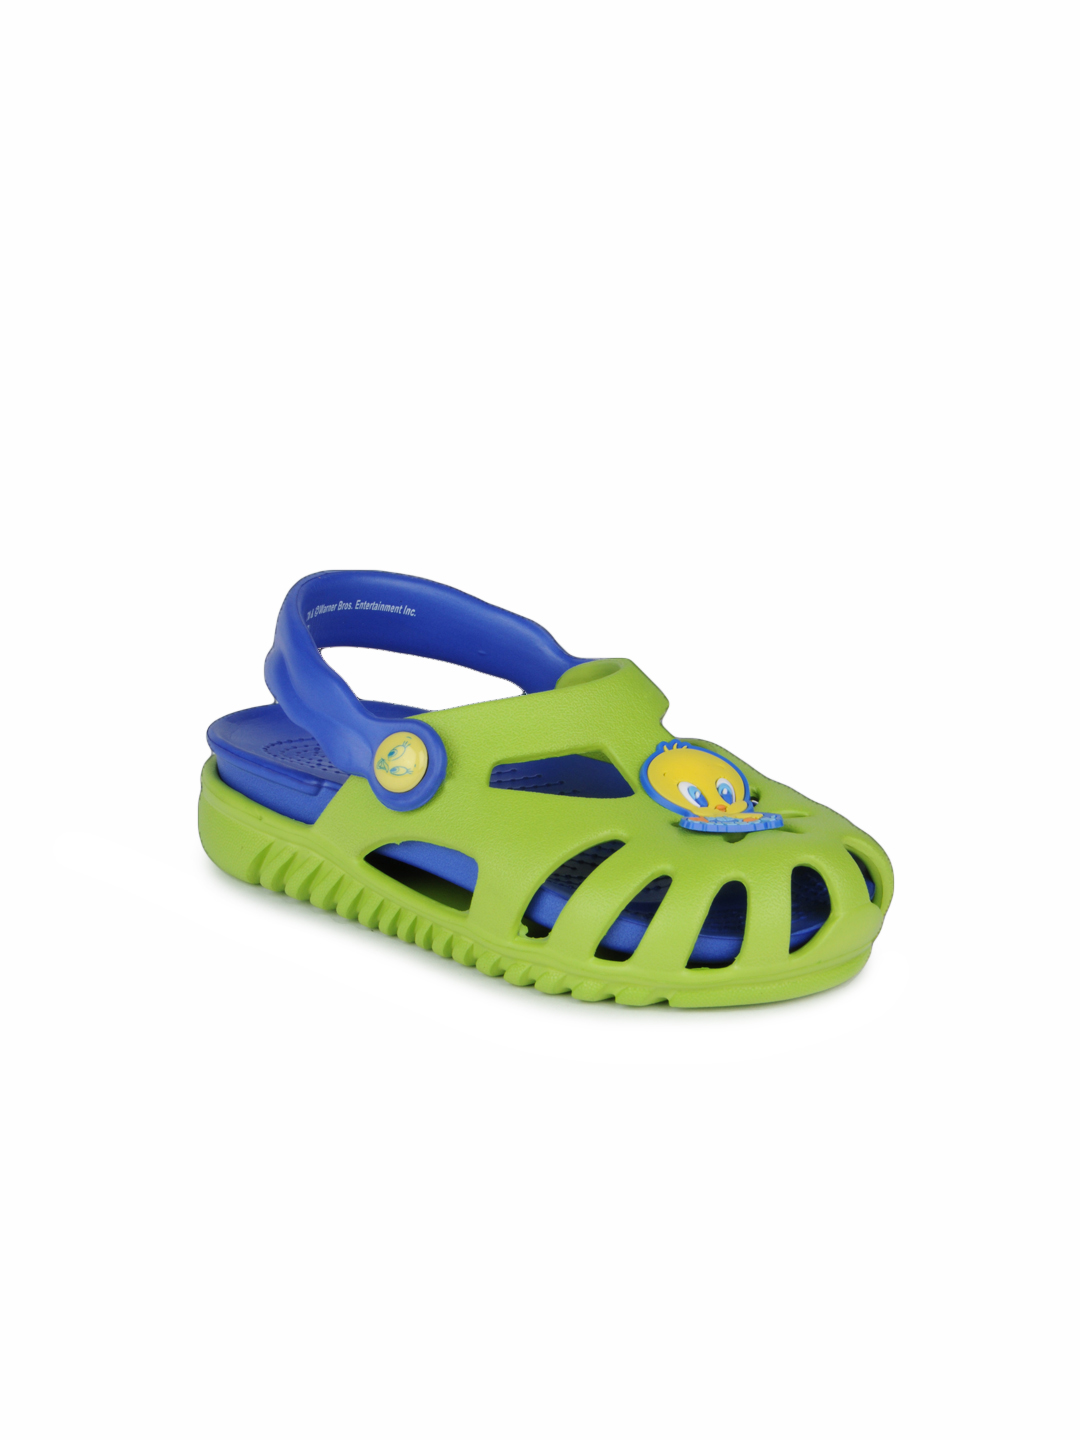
Warner Bros kids Unisex Green Sandals
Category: Footwear / Sandal / Sandals
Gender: Unisex
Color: Green
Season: Spring 2013
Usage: Casual